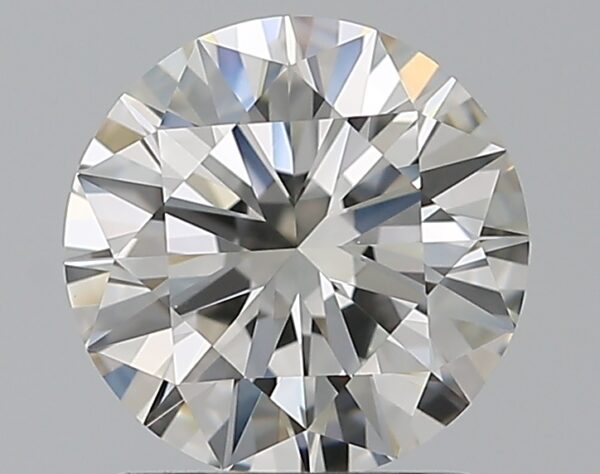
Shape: round
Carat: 1.2
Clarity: VVS2
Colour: H
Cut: EX
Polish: EX
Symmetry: EX
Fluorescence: N
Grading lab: GIA
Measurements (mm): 6.83 x 6.87 x 4.15